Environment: real
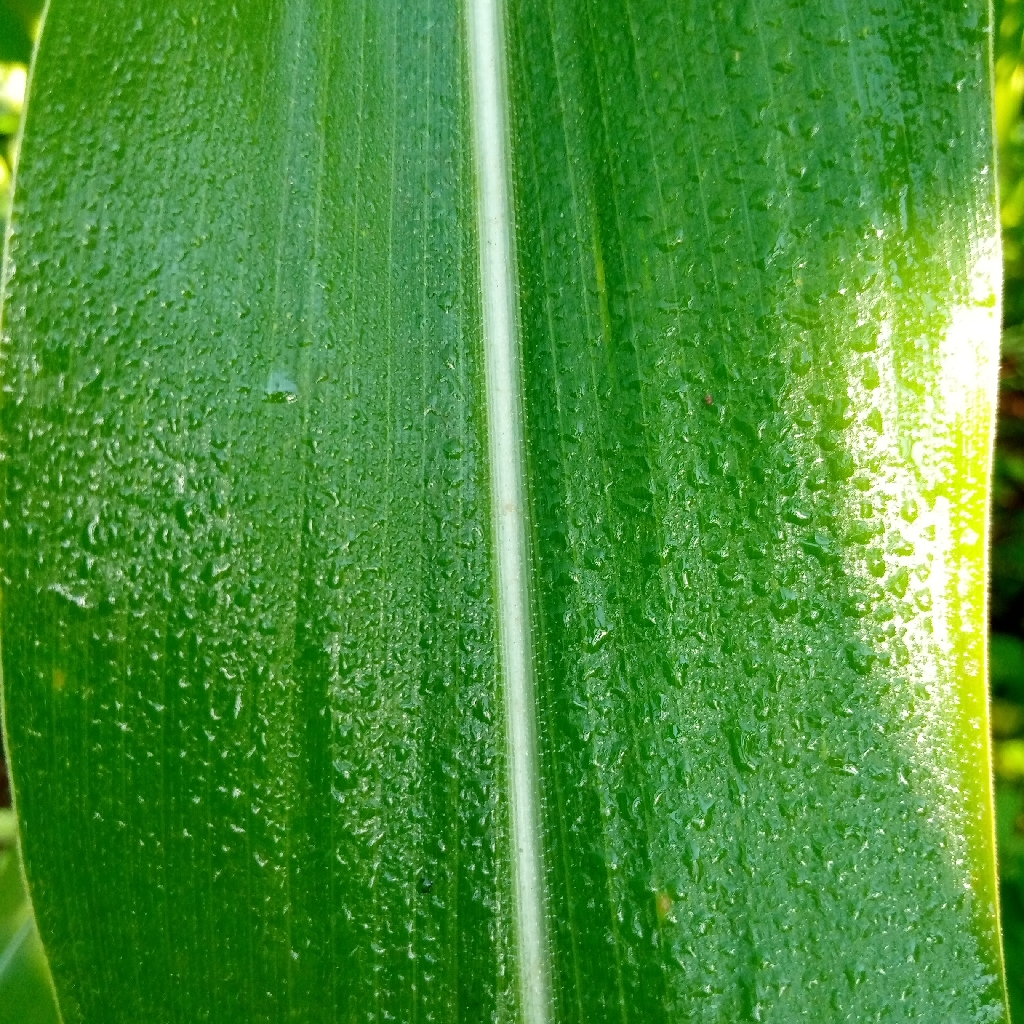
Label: healthy